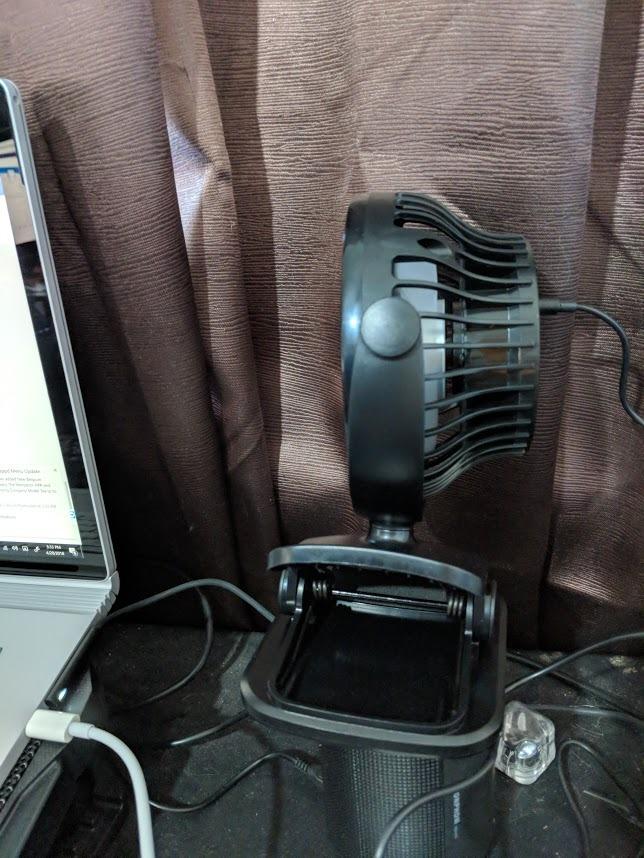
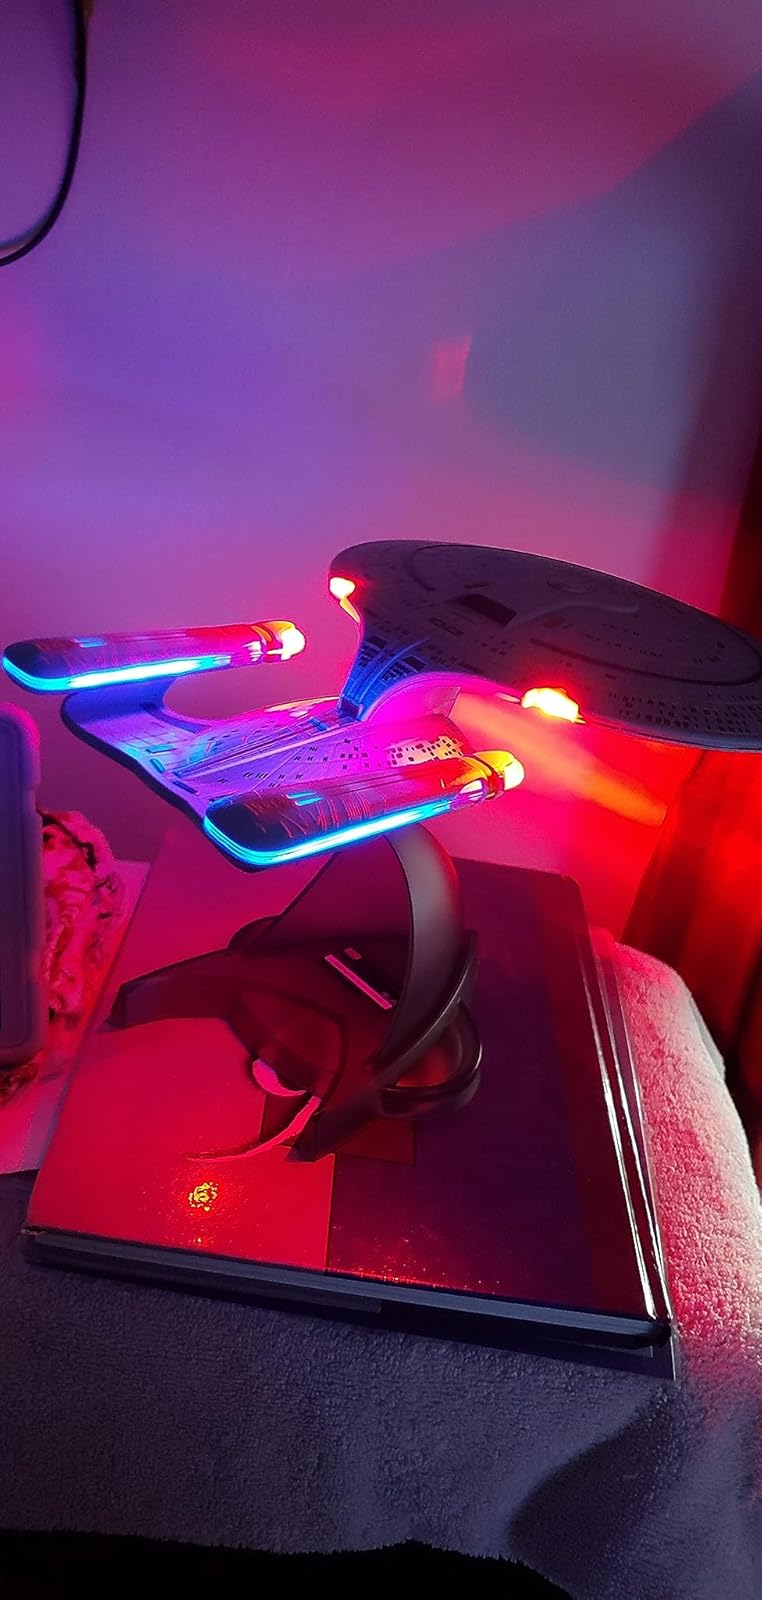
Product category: fan
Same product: no